CP Class 2600

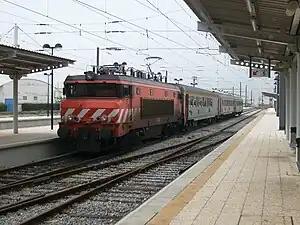
Locomotive 2609 at Faro station

Série 2600, nicknamed Nez-Cassée "("Broken Nose")", is a type of 25 kV 50 Hz electric locomotive currently used by Comboios de Portugal. They are closely based on the SNCF Class BB 15000 locomotive design. The locomotives are part of the Nez Cassé family of locomotives, a popular locomotive style designed by Paul Arzens, designed by "Groupement 50Hz" (a French consortium led by Alsthom) and entered service in 1974 (Série 2600) and 1987 (Śerie 2620) Of the 12 built, 9 were still in service in 2012. They have a top speed of 160 km/h.